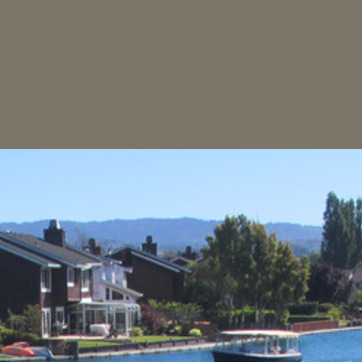
Material: sky